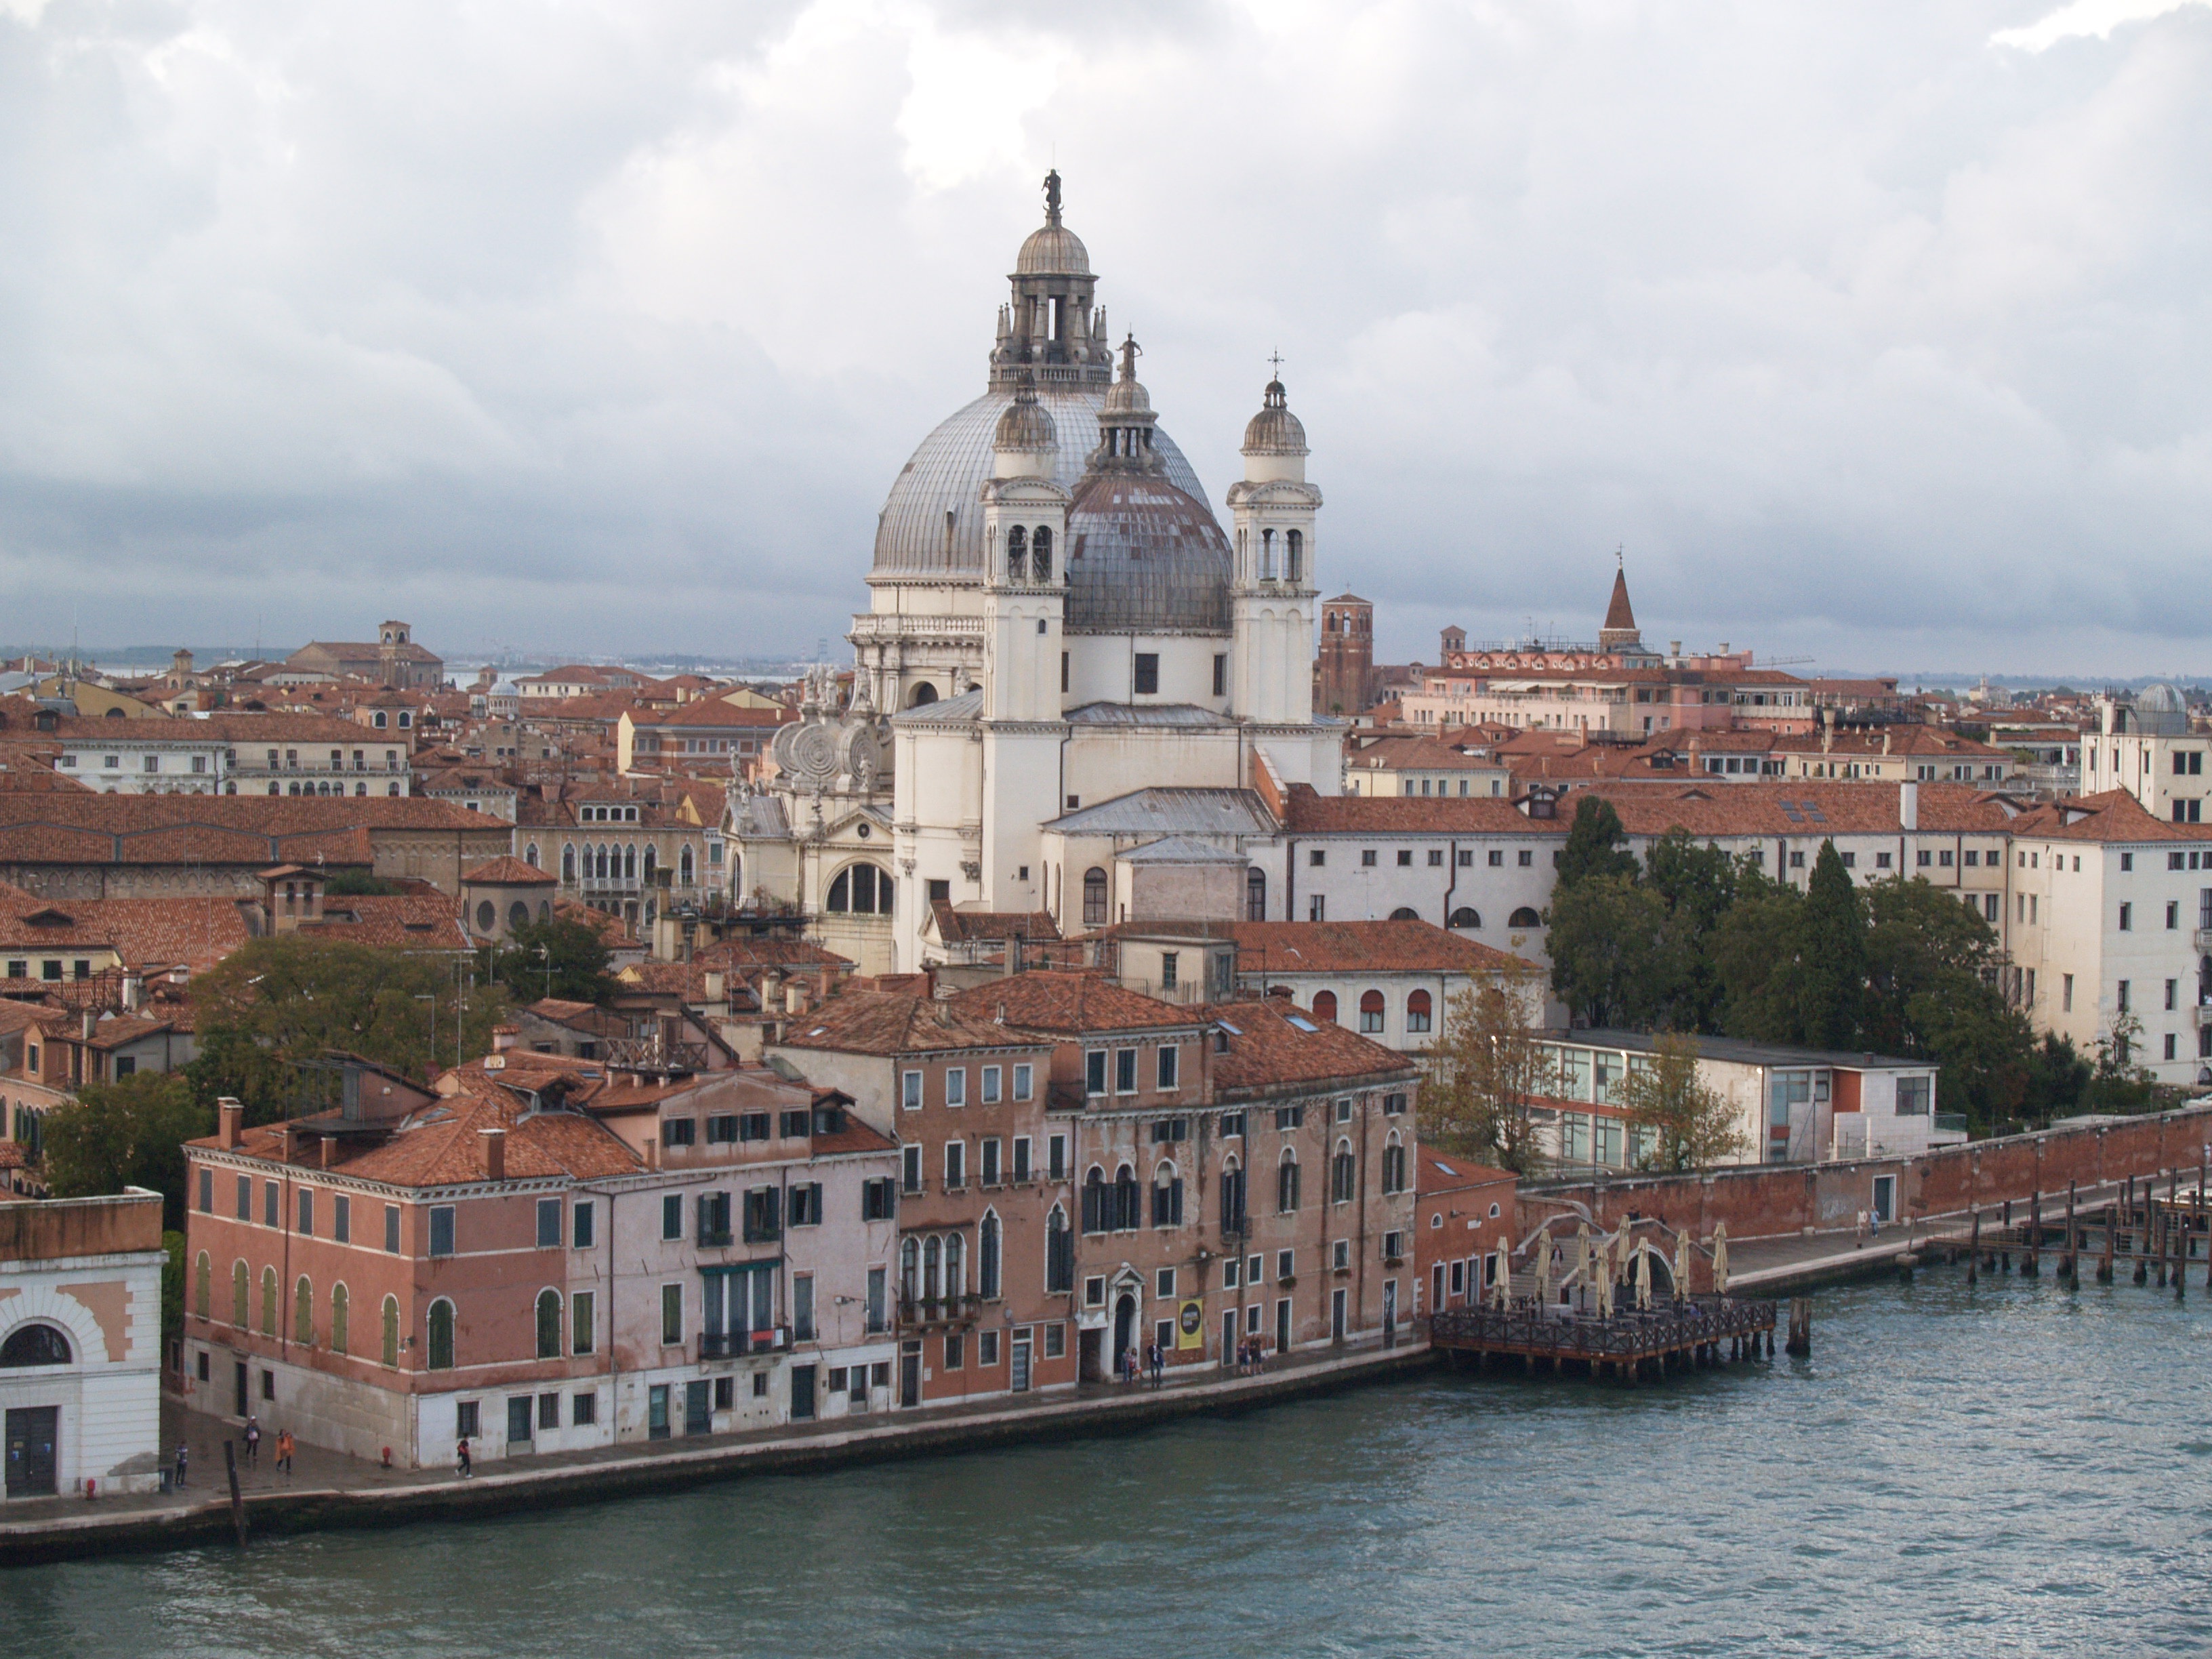
sea, architecture, town, river, canal, cityscape, vehicle, landmark, italy, harbor, venice, tourism, waterway, city views, tours